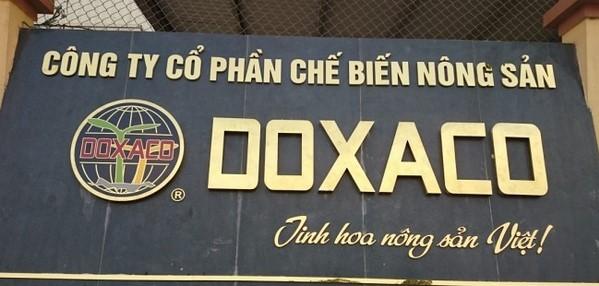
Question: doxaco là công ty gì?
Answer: là công ty cổ phần chế biến nông sản